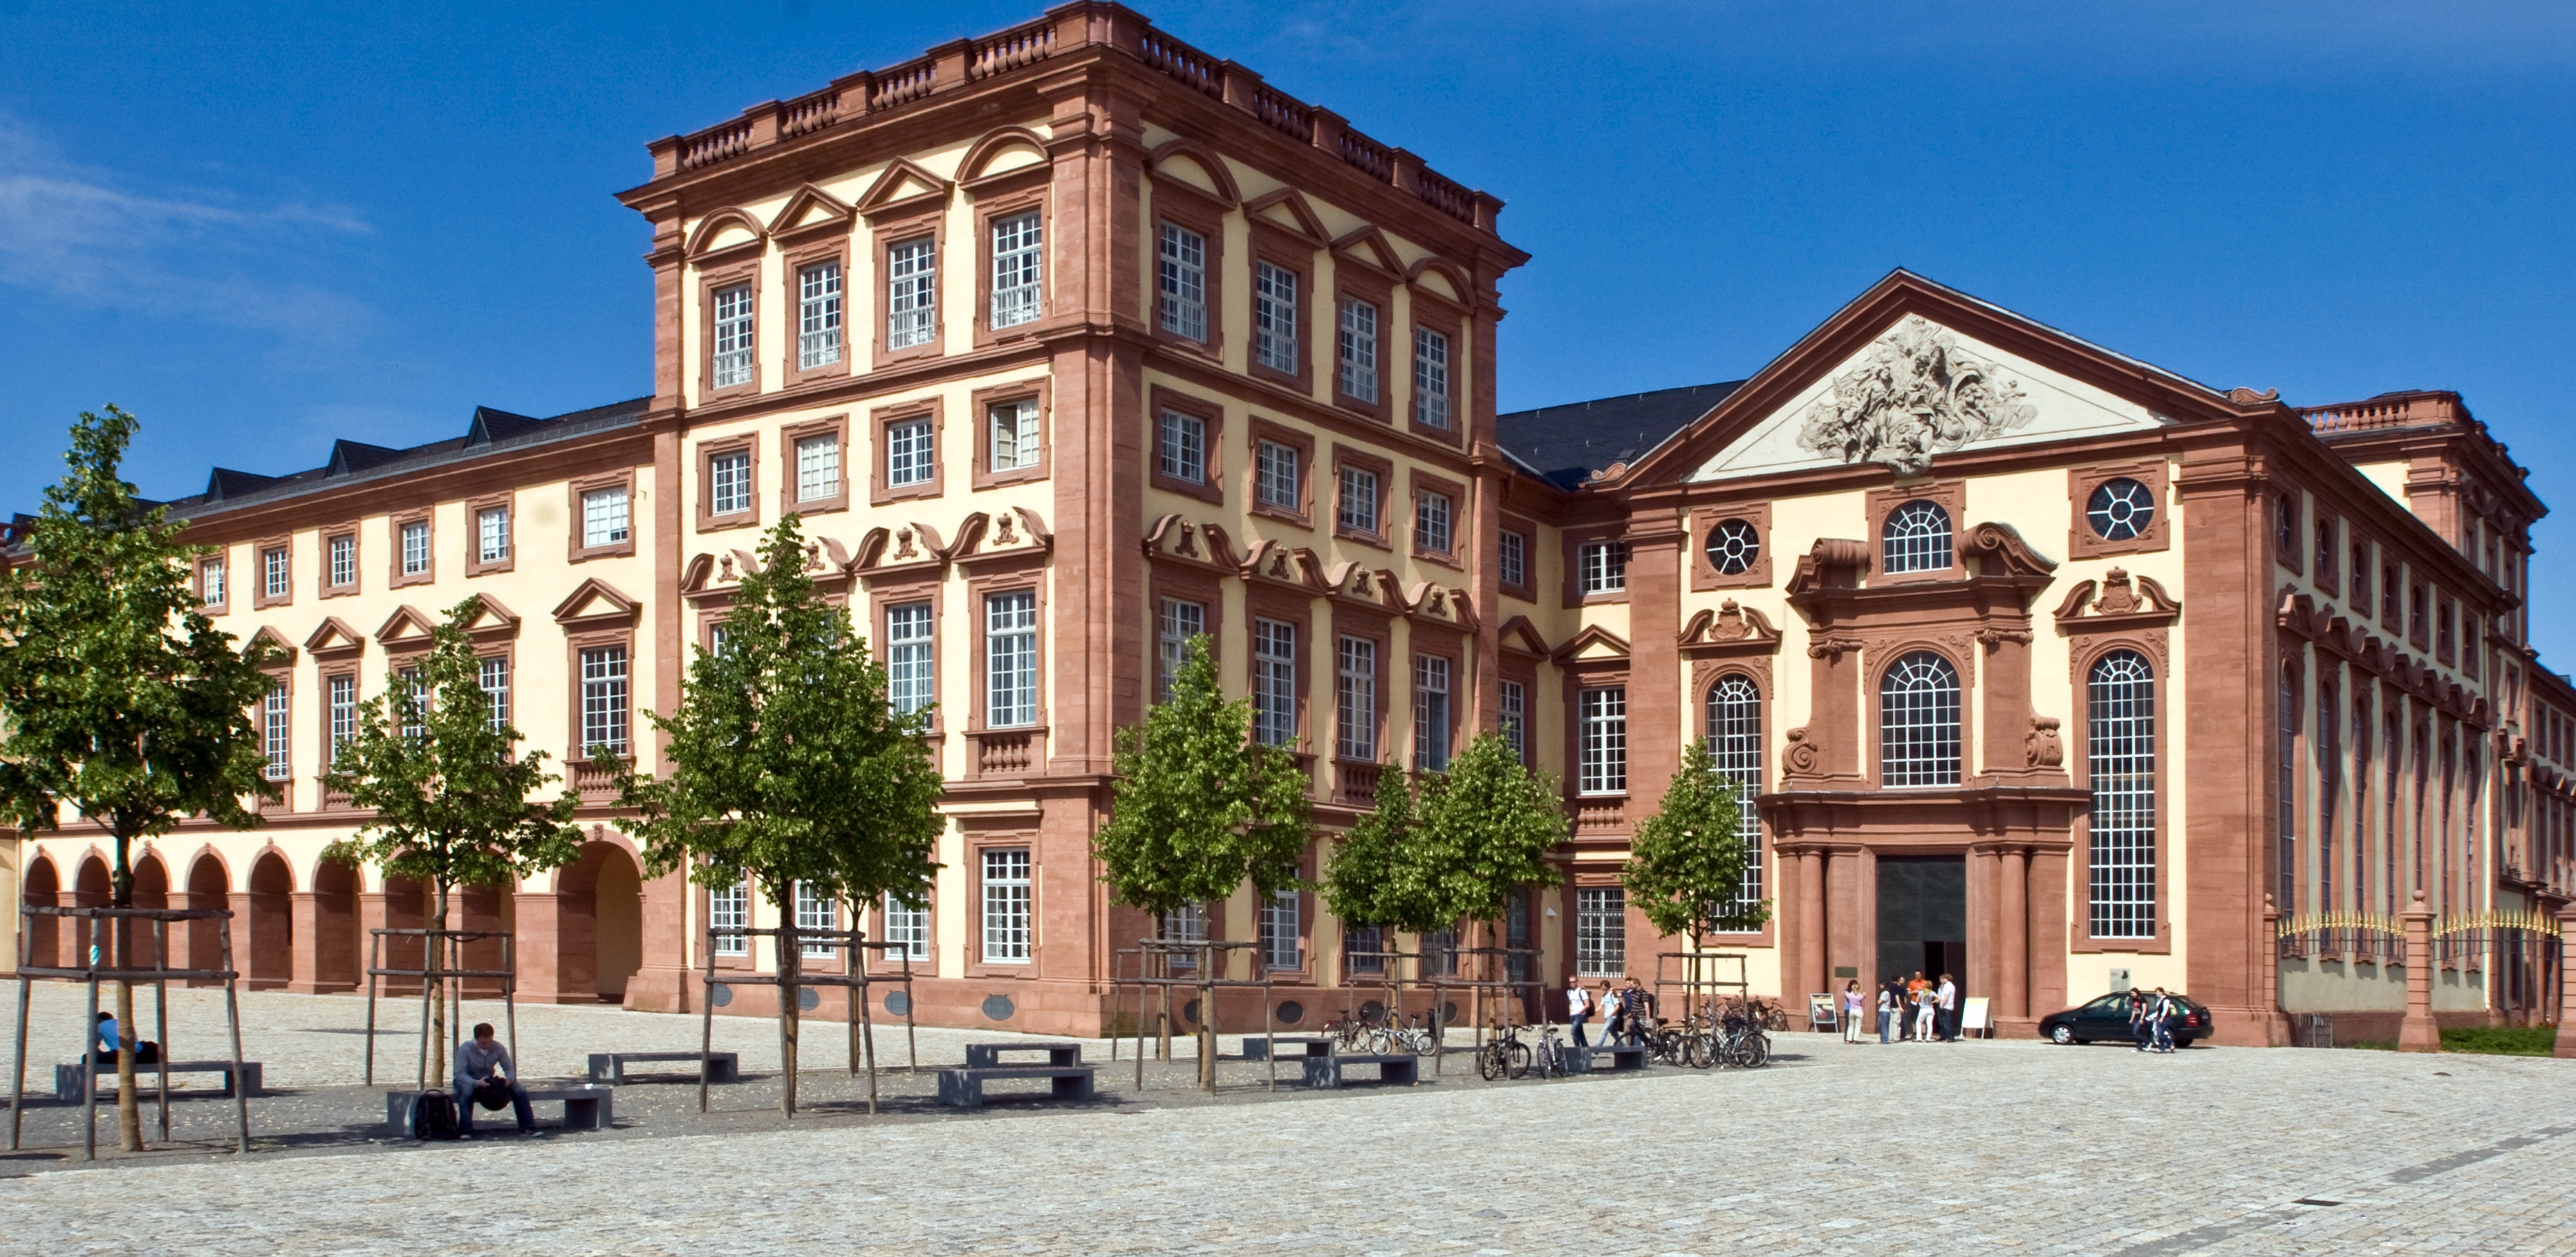
architecture, town, building, palace, downtown, plaza, castle, landmark, facade, property, school, tourist attraction, estate, courthouse, mannheim, real estate, front view, classical architecture, residential area, kurf rstliches closed